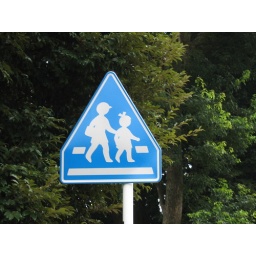
for women in hard hats with little girls with bows..